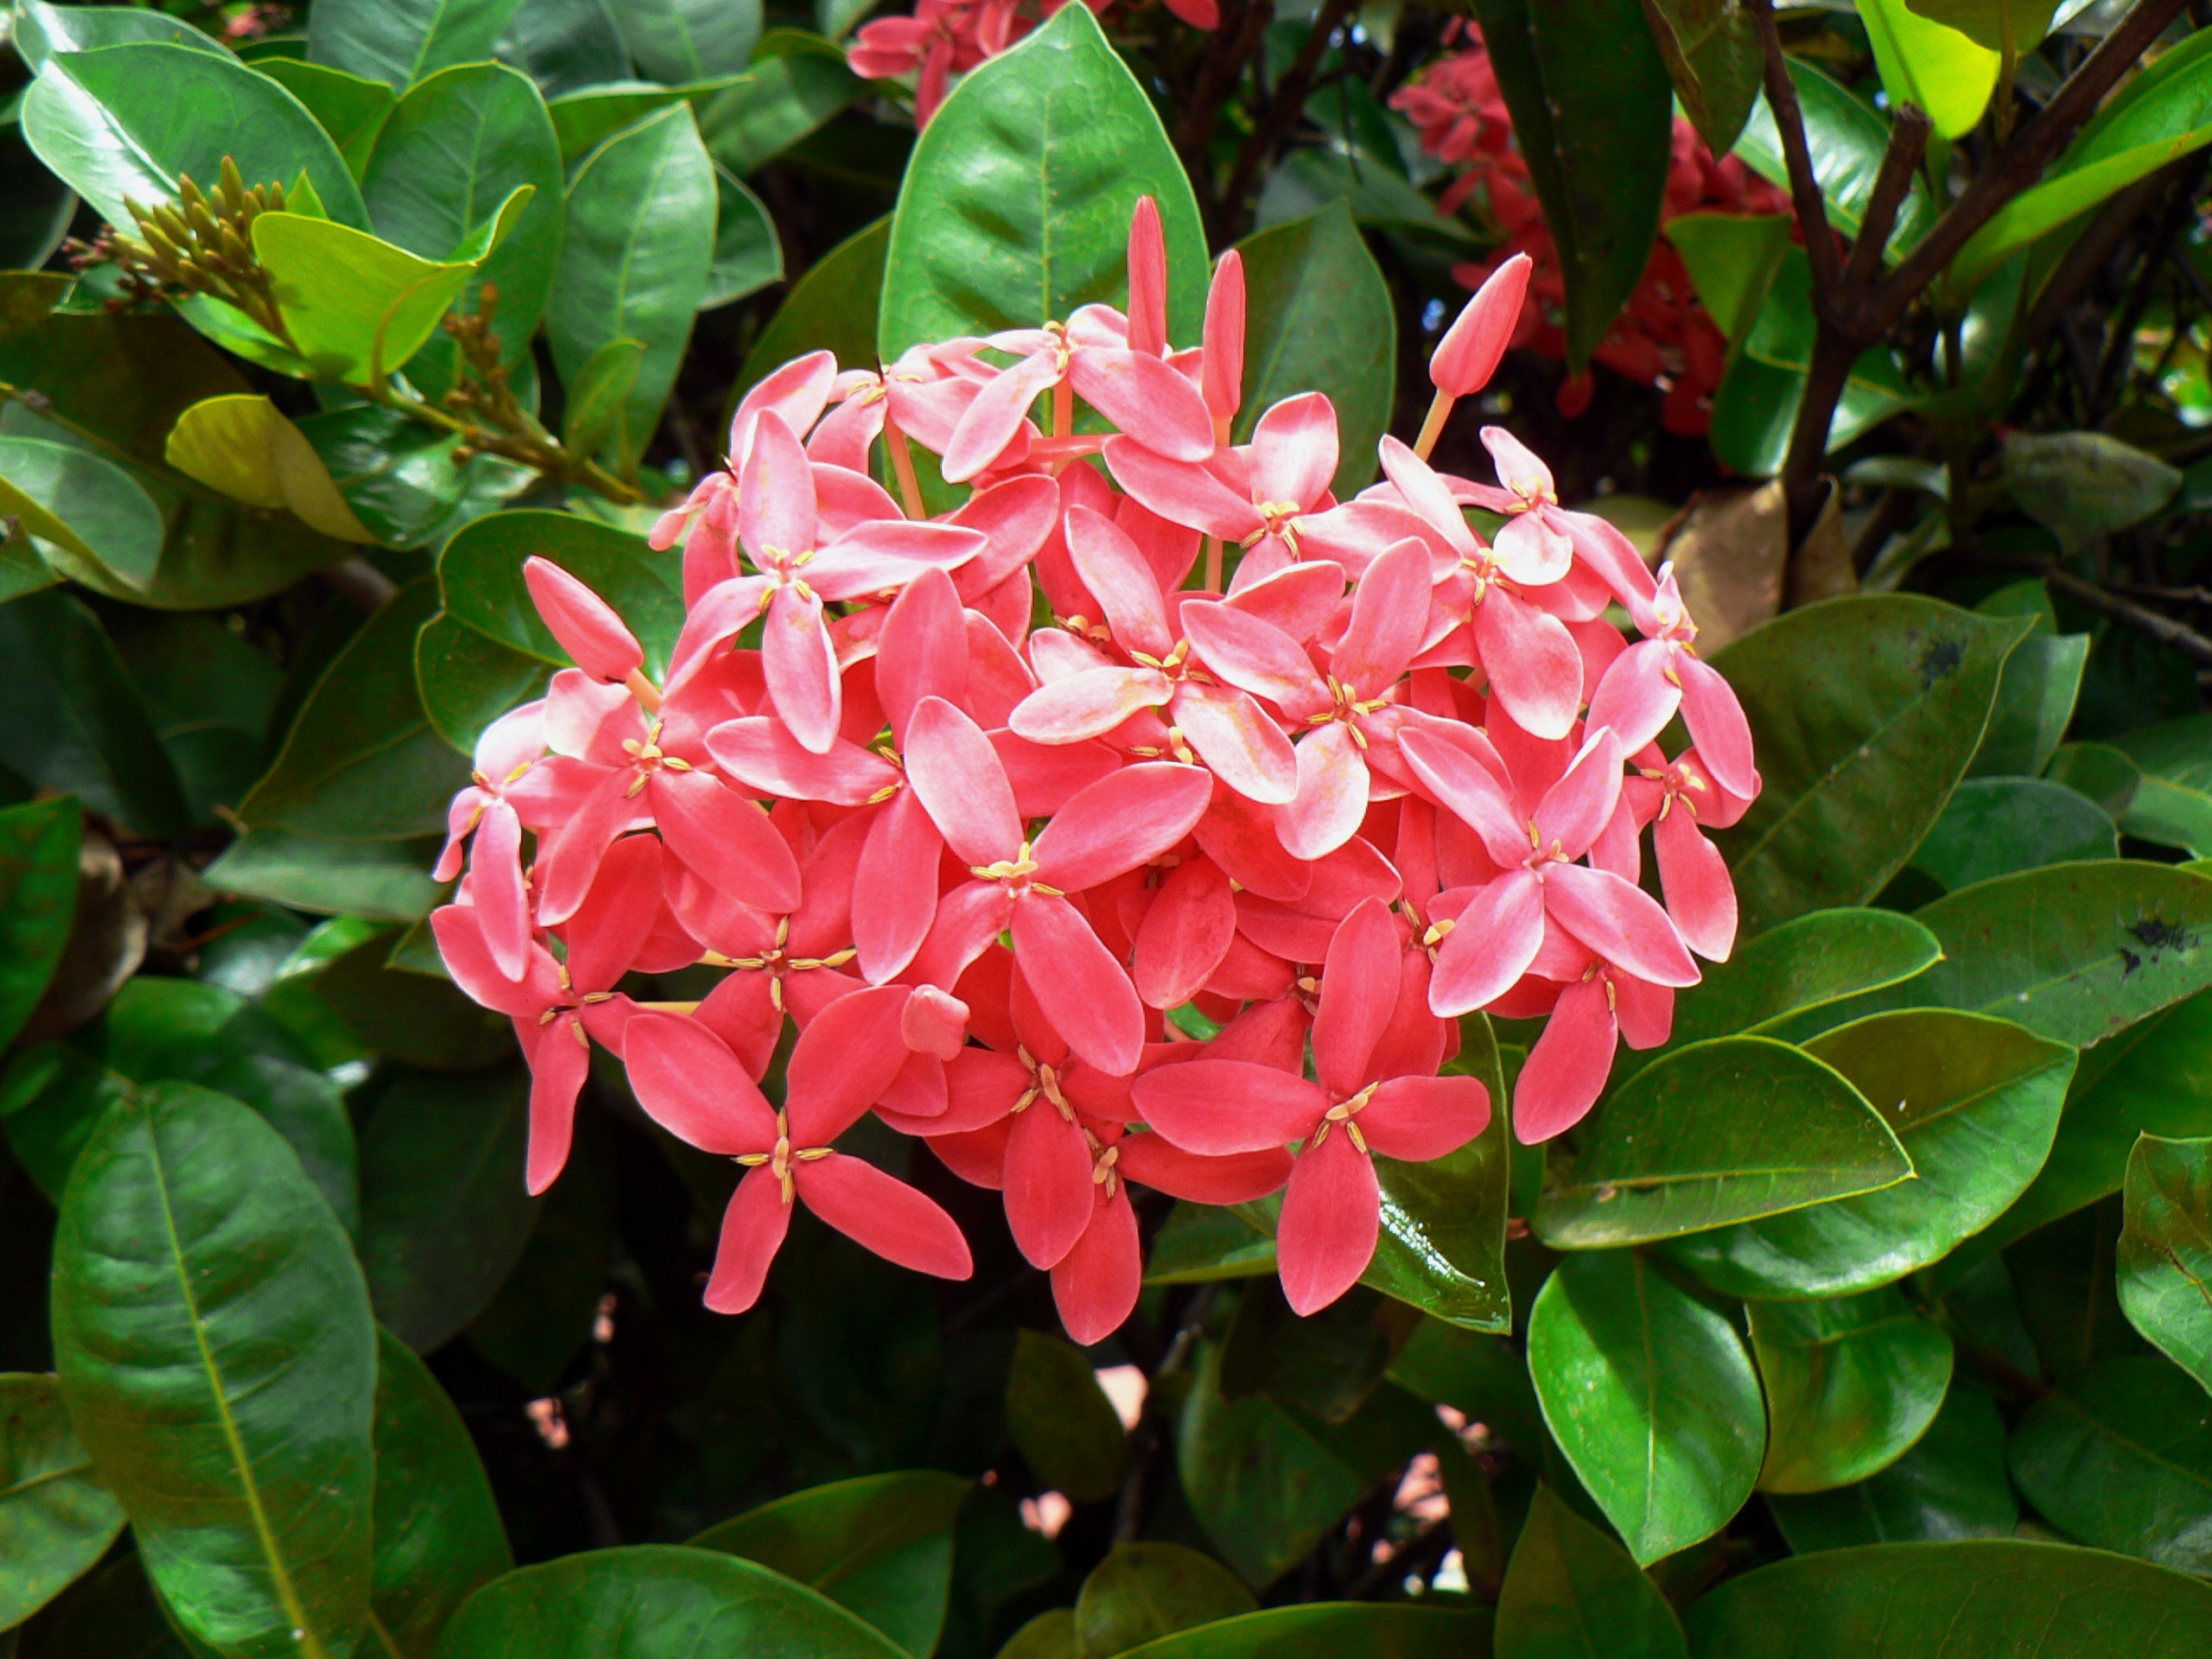
plant, leaf, flower, botany, pink, flora, shrub, ixora, flowering plant, tropical flowers, exotic flower, woody plant, land plant